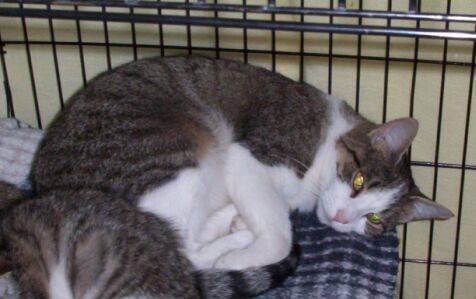
Label: cat